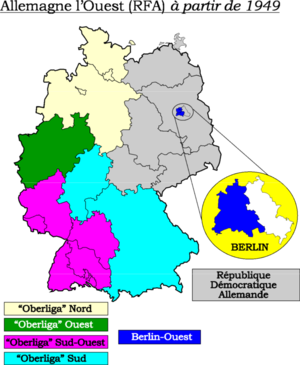
Carte montrant les ""Oberligen"" (plus hautes divisions du football allemand) en 1949 Catégorie:Football en Allemagne"
La Gauliga Berlin-Brandebourg fut une ligue de football imposée par le NSRL en 1933.